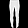
Label: Trouser